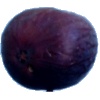
Label: Fig 1